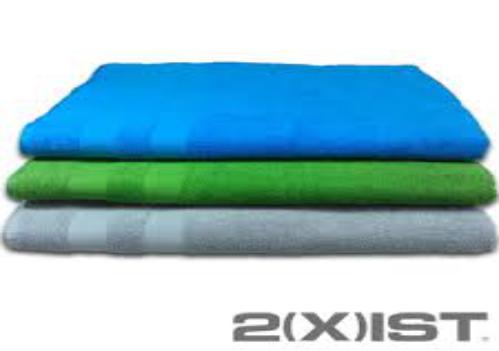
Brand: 2xist
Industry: Clothes